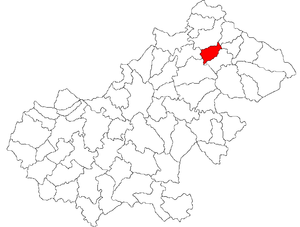
Gherța Mică est une commune roumaine du județ de Satu Mare, dans la région historique de Transylvanie et dans la région de développement du Nord-ouest.